Nzi River Bridge collapse

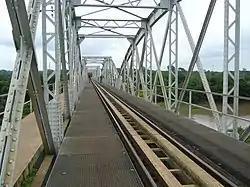
Dimbokro railway bridge, photographed in 2008

On 6 September 2016, the railway bridge over the Nzi River collapsed, cutting the rail link between Ivory Coast and Burkina Faso. Partial services on the line resumed on 10 September, with repairs estimated to take about two weeks.